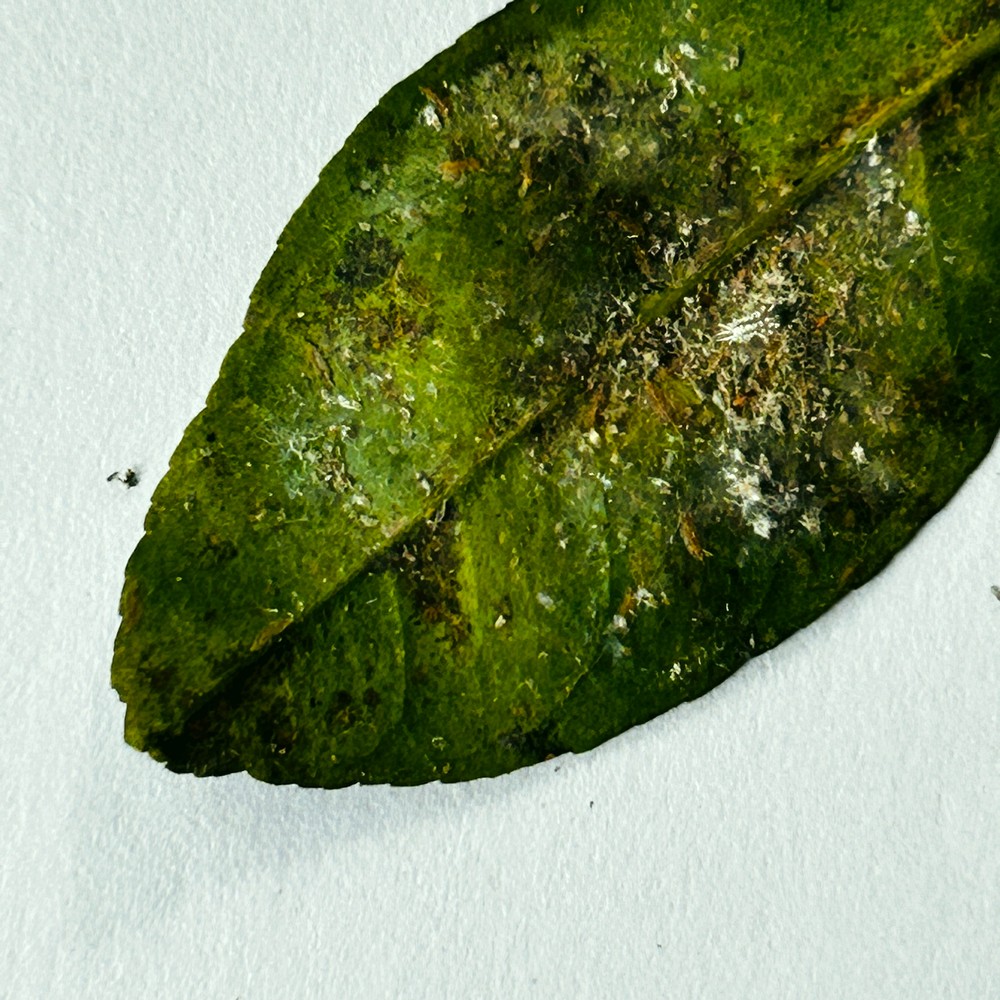
Label: Bacterial Blight